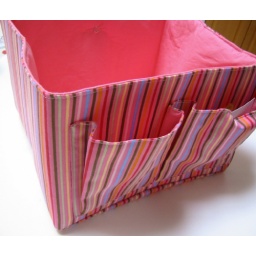
A portable toy car box in pink stripes. Great for all the paraphenalia kiddies have!